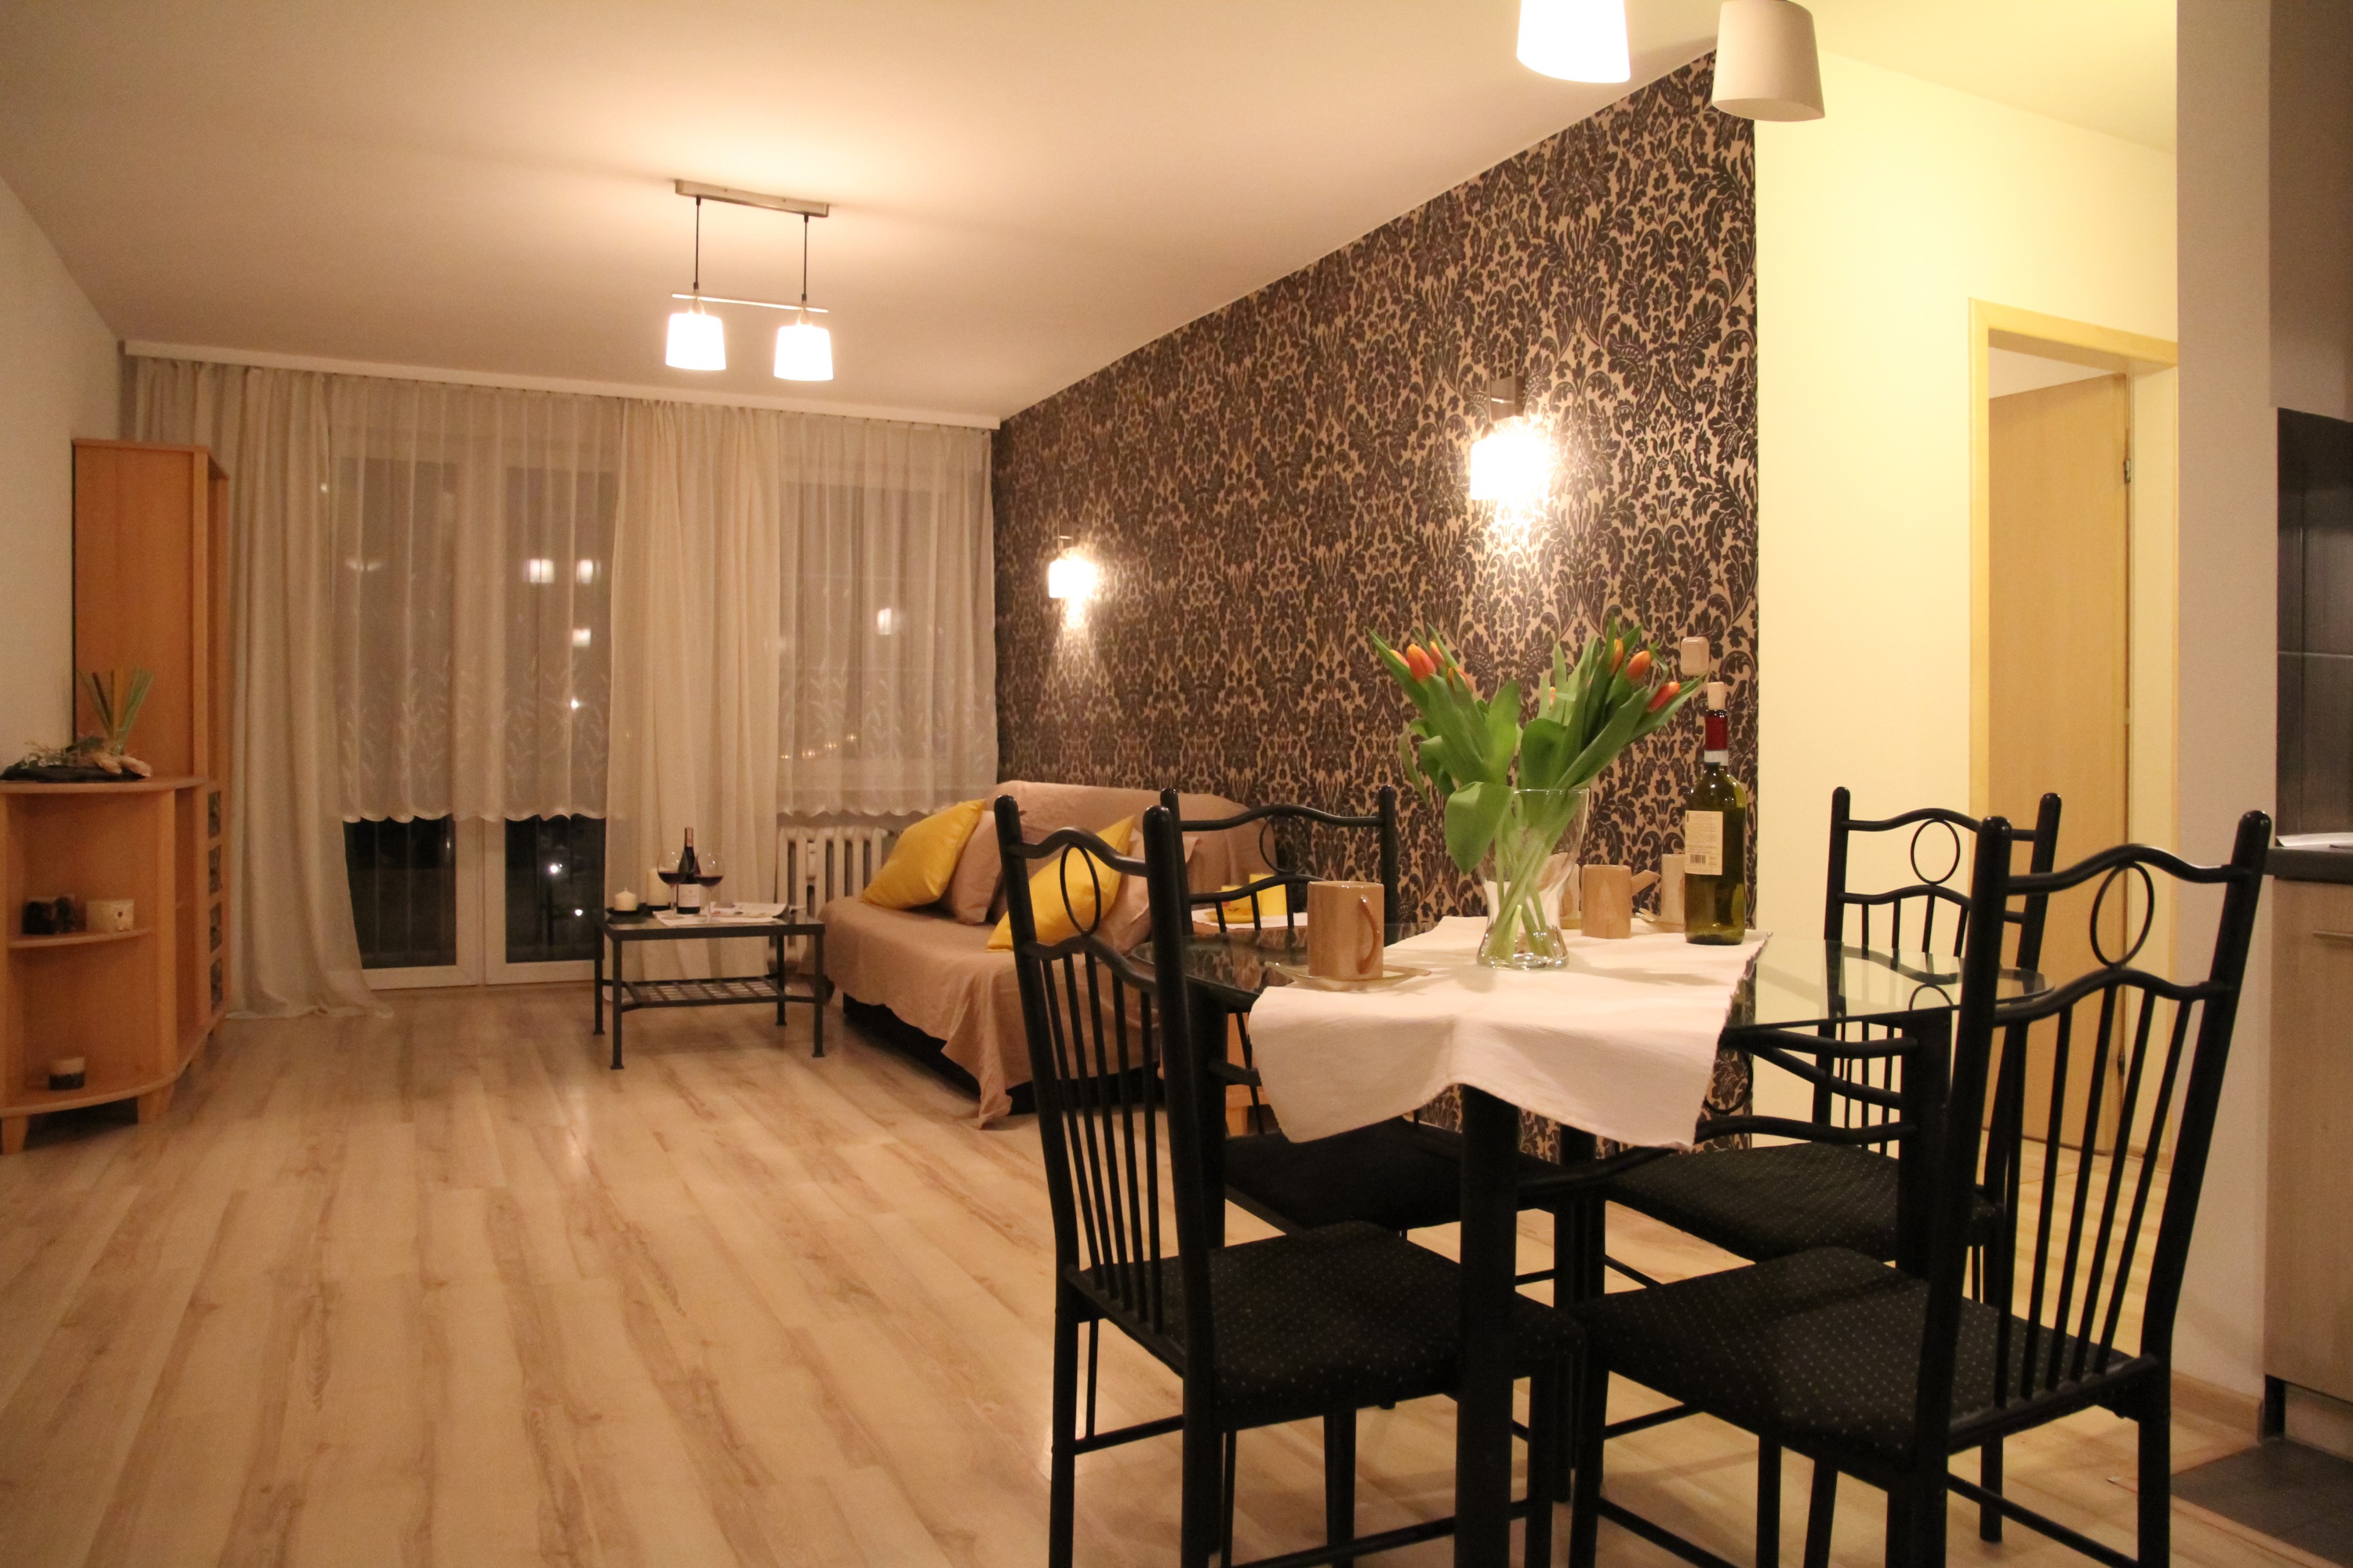
villa, house, floor, home, decoration, cottage, property, living room, room, lighting, apartment, interior design, design, hardwood, estate, lobby, suite, condominium, real estate, dining room, flooring, wood flooring, comfortable apartment, residential interior